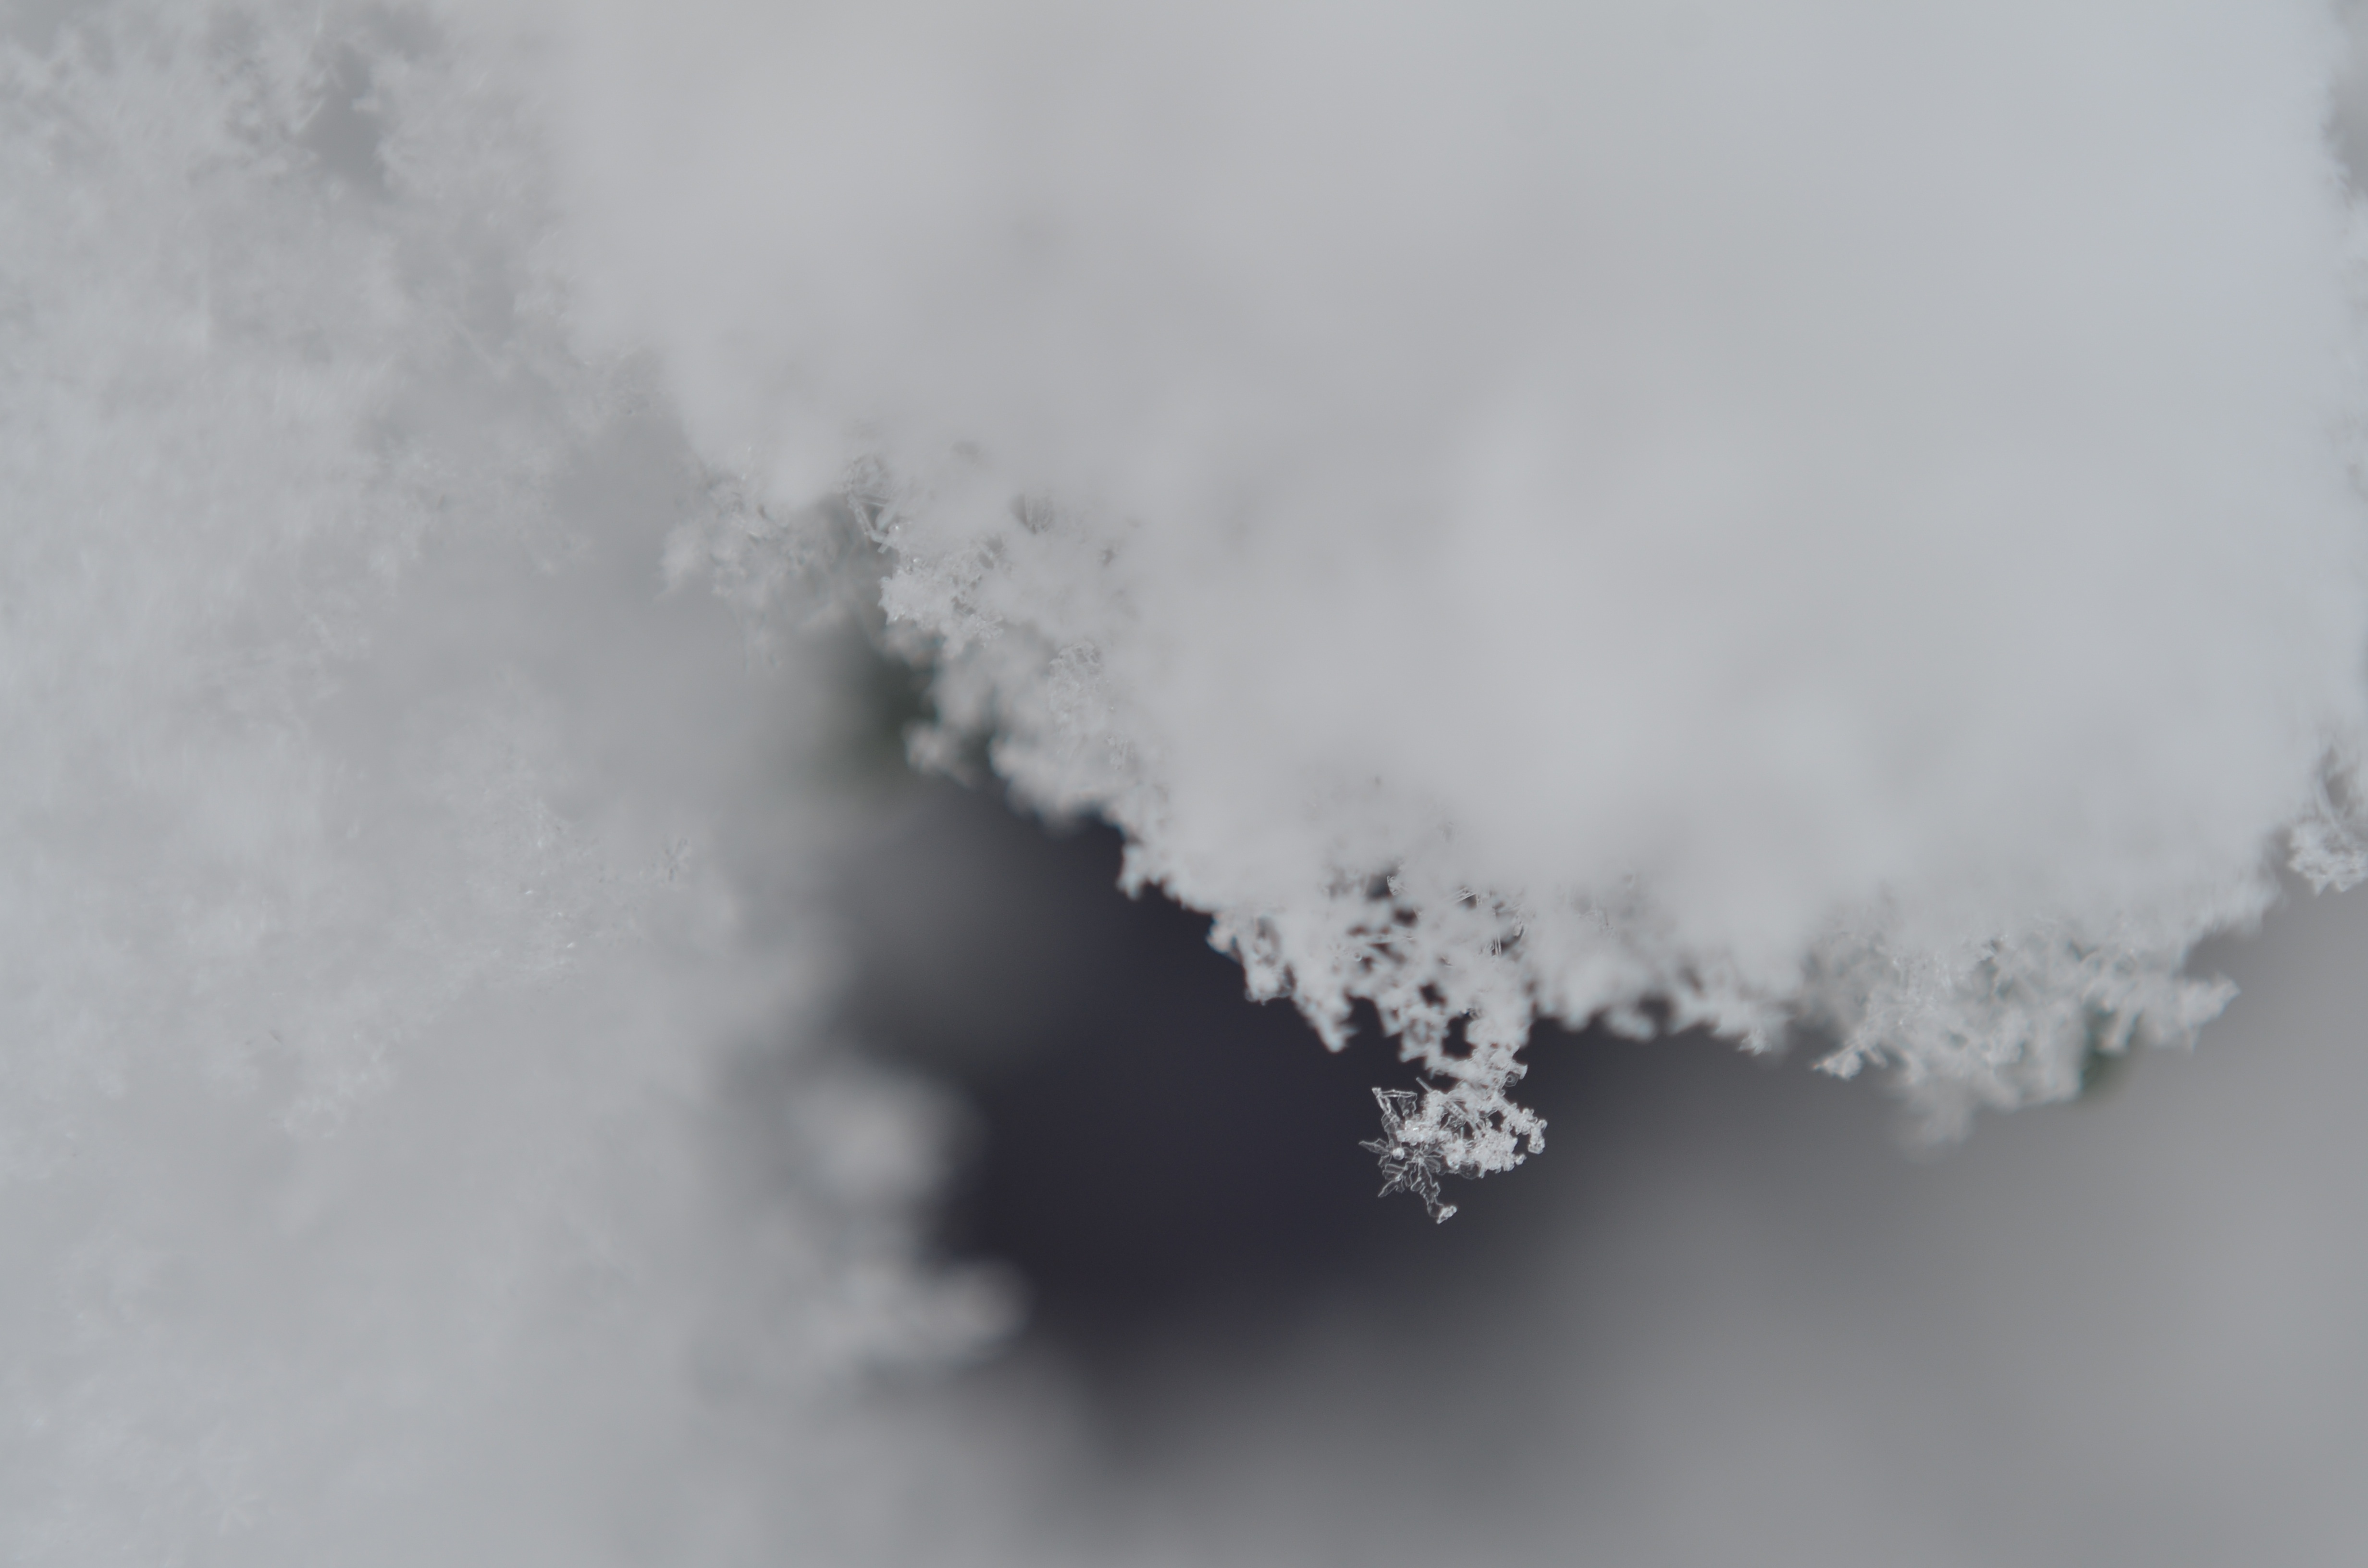
snow, winter, black and white, frost, weather, monochrome, blizzard, freezing, geological phenomenon, winter storm